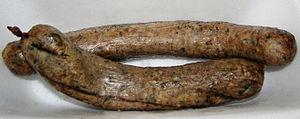
Les Franco-Américains sont des citoyens des États-Unis ayant une ascendance française, ancienne ou récente. L'expression englobe les personnes ayant des ascendants originaires de Nouvelle-France, de Haute et Basse-Louisiane, ou des colonies françaises des Caraïbes.